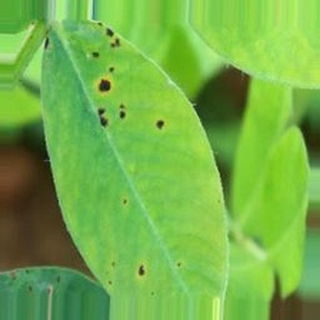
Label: groundnut_early_leaf_spot